Loft Dynamics

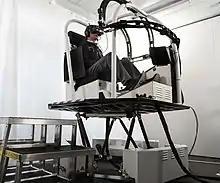
The Robinson R22 Virtual Reality Training Device, developed by Loft Dynamics (formerly VRM Switzerland)

In April 2021, European Union Aviation Safety Agency (EASA) approved Loft Dynamics' Robinson R22 flight simulator for FTD Level 3 qualified flight training.